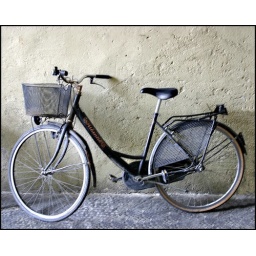
This bike resting against the wall on an Italian street just caught my eye.